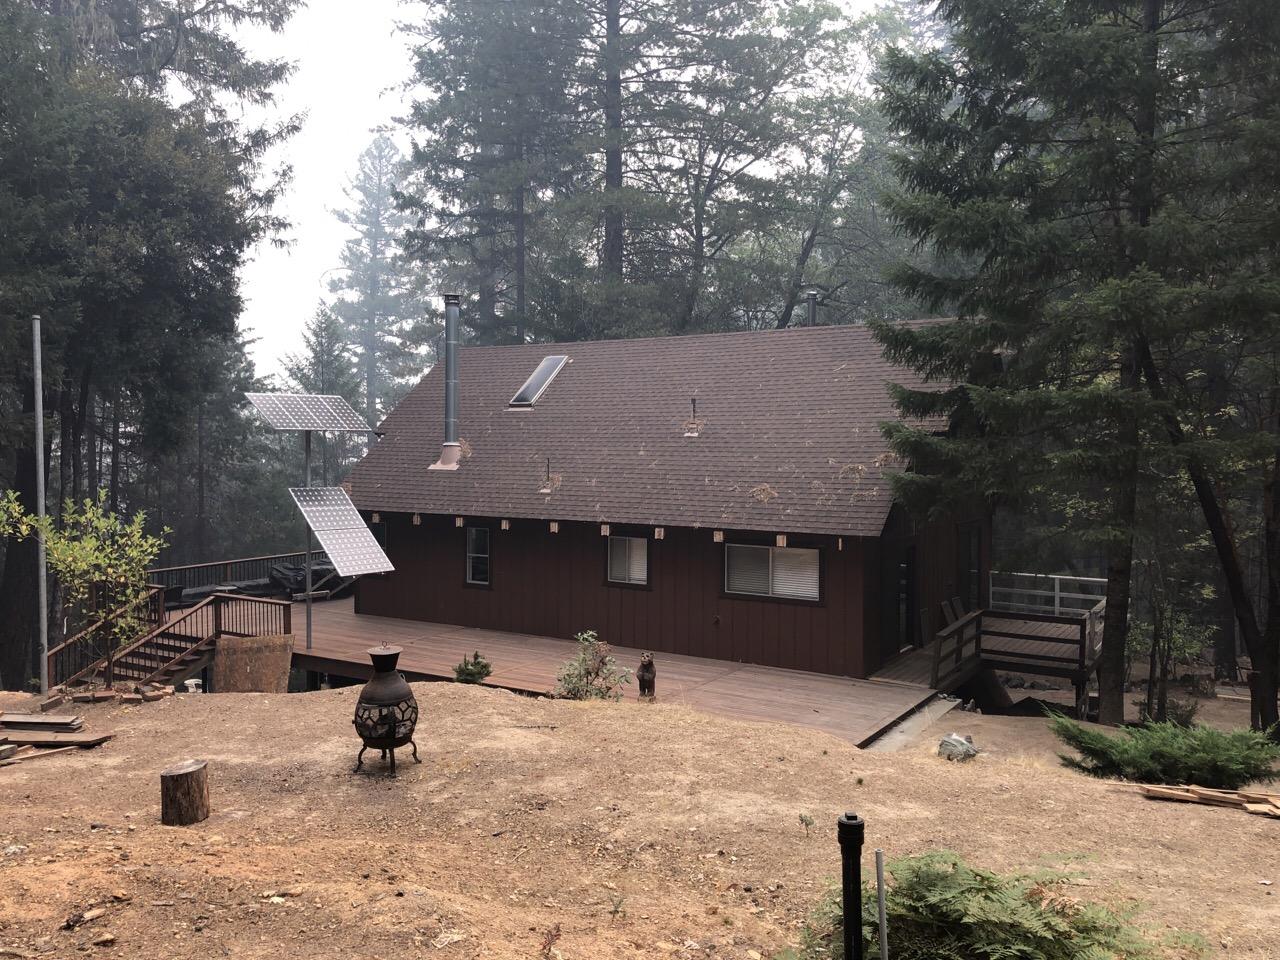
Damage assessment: no_damage